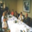
Label: table